Steve Stavro

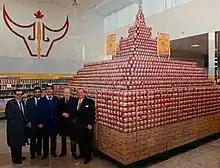
Steve Stavro with a large display of canned goods typical of Knob Hill Farms bulk food strategy.

The decision to purchase stock in bulk necessitated the construction of "food terminals" that were significantly larger than any competitors at the time. Over the years Knob Hill Farms would construct the largest grocery store in Ontario, then Canada, followed by North America and finally the world with the construction of Knob Hill Farms' Cambridge terminal in 1991. Knob Hill Farms' stores were located close to major transportation arteries for the delivery of bulk goods (and the convenience of the driving public) and many of the stores were serviced directly by railway spur lines (and one directly accessed the Port of Toronto on Lake Ontario).